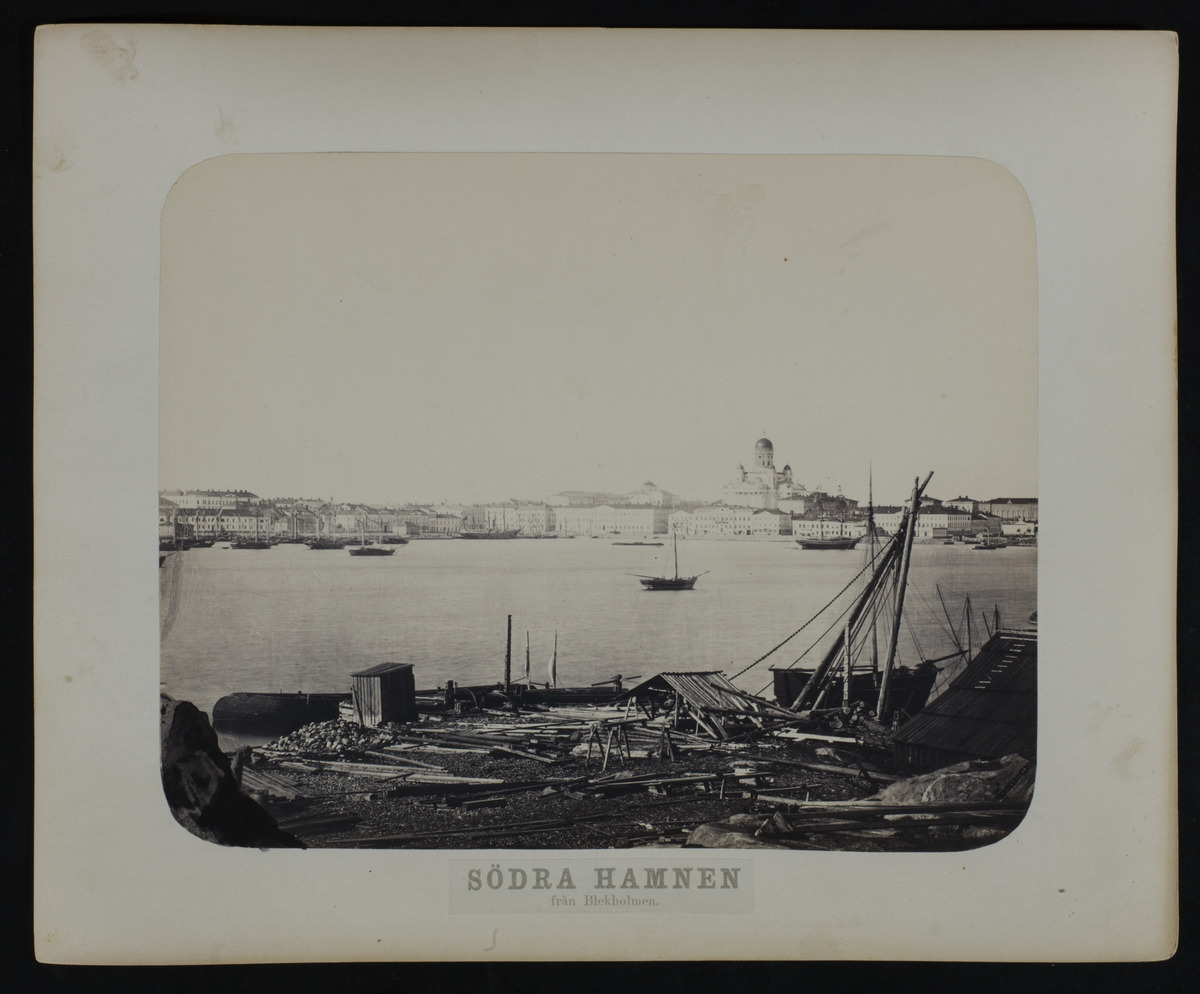
Näkymä Eteläsatamaan Valkosaaren rannalta katsottuna: Nikolainkirkko, Pohjoisesplanadin kivitaloja, rakenteilla oleva Uspenskin katedraali ja purjelaivoja satama-altaassa
sisällön kuvaus: Näkymä Eteläsatamaan Valkosaaren rannalta katsottuna: Nikolainkirkko, Pohjoisesplanadin kivitaloja, rakenteilla oleva Uspenskin katedraali ja purjelaivoja satama-altaassa. Kuvan etualalla työmaa ja puisia varastorakennuksia Valkosaaren rannassa.

"Vyer

af

Helsingfors" -kansiosta, "Södra hamnen från Blekholmen". mustavalkoinen
Kuvaaja: Hårdh, C.A., valokuvaaja
Ajankohta: kuvausaika 1866
Paikka: Suomi, Uusimaa, Helsinki, Katajanokka Helsinki
Aiheet: satamat, kirkot, tiilirakennukset, puurakennukset, purjelaivat, merivesi